Greenpower Education Trust

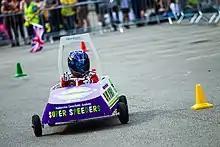
A Formula Goblin G2 kit car.

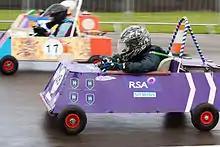
The Gathering of Goblins, at Goodwood Circuit

The Goblin Kit Car is offered by as a suitable platform for primary school children aged 9–11. The rules state only this kit may be used which ensures safety for all those competing. The kit includes all parts and components required to build a complete car - except for the bodywork which is left to the creativity of the team.